Roncesvalles, Toronto

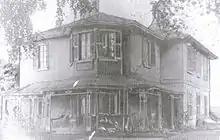
drawing of two-storey house with wrap-around porch.

Toronto's first highway to the west was Dundas Street starting at Queen Street along today's Ossington and west along its current path west to Dundas (near Hamilton). While Toronto's boundary was Dufferin Street, a very early village mostly built around hotels sprang up along Dundas just before it met Ossington and entered Toronto; this was Brockton. The Subdivision of land for Brockton included the portion of the neighbourhood east of what is now Roncesvalles Avenue. although little of this was built on. The rest of what is now the Roncesvalles neighbourhood began as farm lots given to Toronto's prominent Ridout family and the architect John George Howard. These men had careers in the city so little was done with their farmland most of which was never even cleared of the natural forest. Two houses were built by John Howard on these farms: Sunnyside (where St. Joseph's Hospital is now), and Colborne Lodge (Mr. Howard's own cottage built 1837) in what is now High Park. A path running through Sunnyside Farm was an Indigenous trail (now Indian Road) thought to have originally been an ancient Mississauga Indian path, leading from Lake Ontario north. In the 1850s, concurrent with the building of the railway, the central part of Brockton was separated from the Roncesvalles subdivided lands except for a small strip along Dundas between the railway and Bloor.